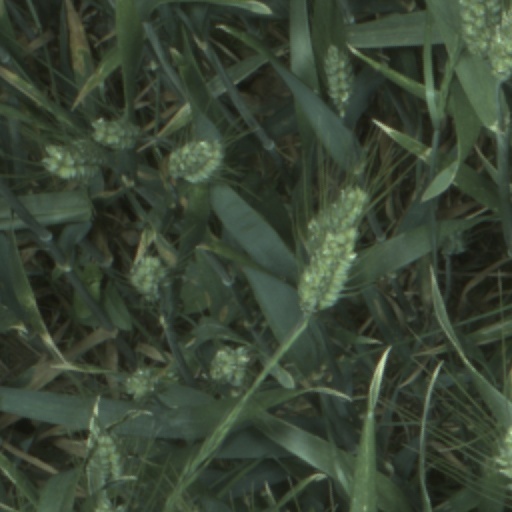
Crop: wheat